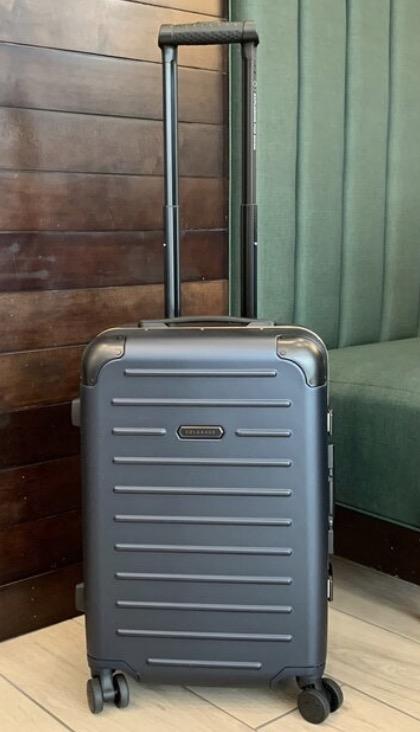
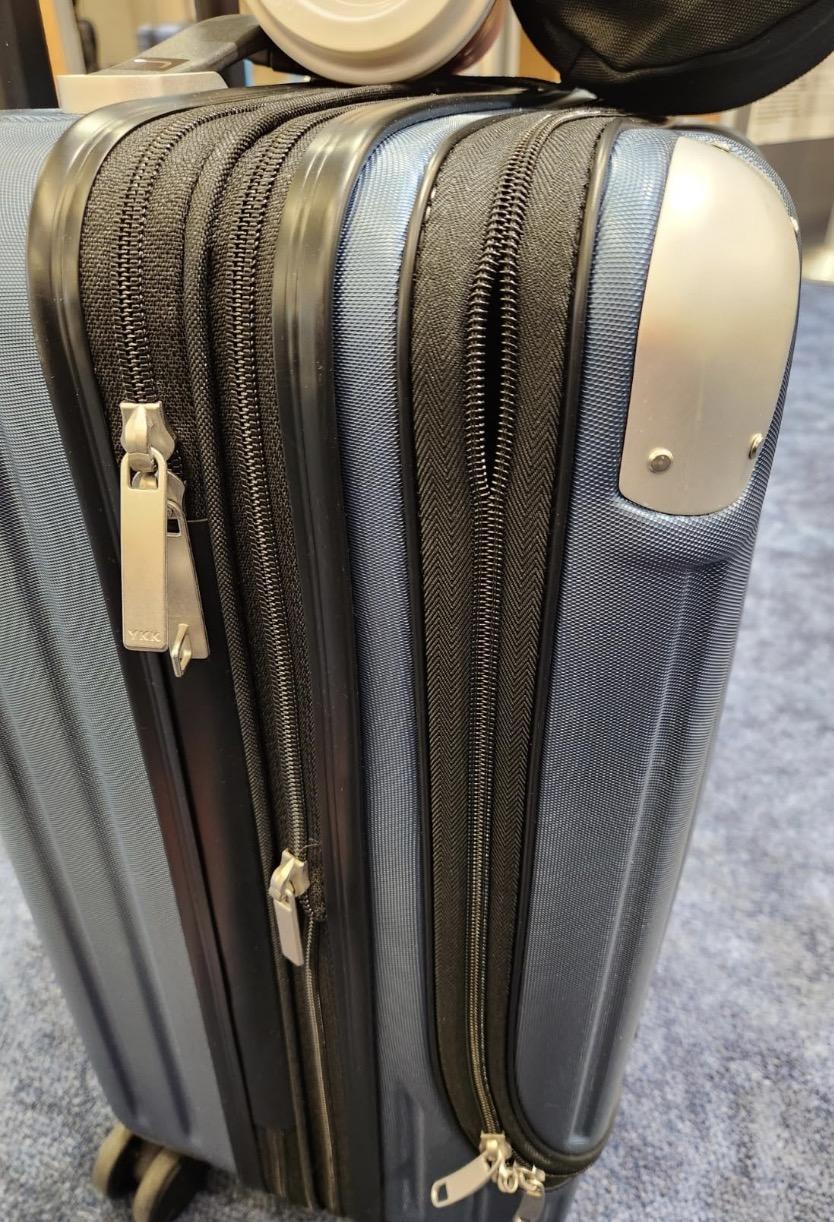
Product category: items_tea
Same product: no